Genie (feral child)

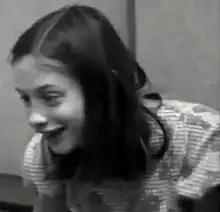
Genie while working with Marilyn Rigler

At the time of Genie's admission to the hospital, there was wide discussion in both lay and academic circles about the hypotheses of Noam Chomsky, who had first suggested that language was innate to humans and distinguishes humans from all other animals, and Eric Lenneberg, who in 1967 hypothesized that humans have a critical period for language acquisition and defined its end as the onset of puberty. Despite the interest in these hypotheses, prior to Genie's discovery there had been no way to test them. Though ancient and medieval texts made several references to language deprivation experiments modern researchers labeled such ideas "The Forbidden Experiment", impossible to carry out for ethical reasons. Coincidentally, the François Truffaut film "The Wild Child", which chronicled the life of Victor of Aveyron in the years immediately after his discovery and the efforts of Jean Marc Gaspard Itard to teach him language and integrate him into society, also premiered in the United States only a week after Genie's rescue. It was a major success, and further heightened public interest in cases of children subjected to extreme abuse or isolation.